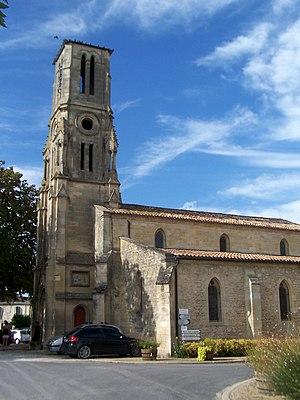
Église Saint-Georges d'Isle-Saint-Georges (Gironde, France)